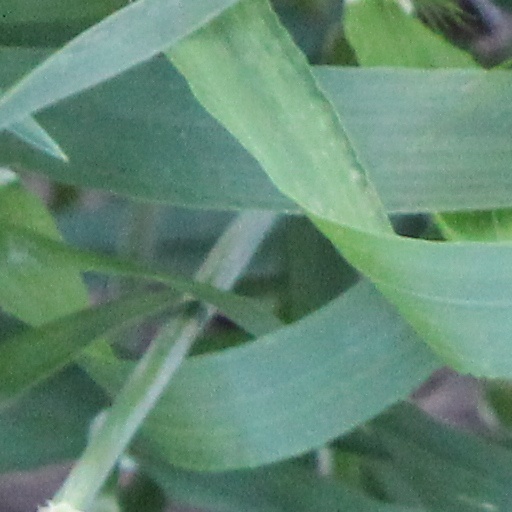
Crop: wheat